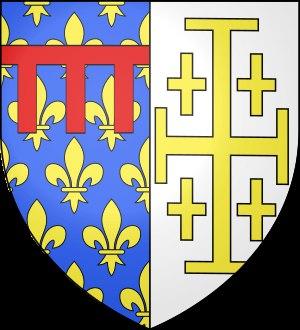
Michel VIII Paléologue est un empereur byzantin du XIIIᵉ siècle qui règne entre 1261 et 1282.